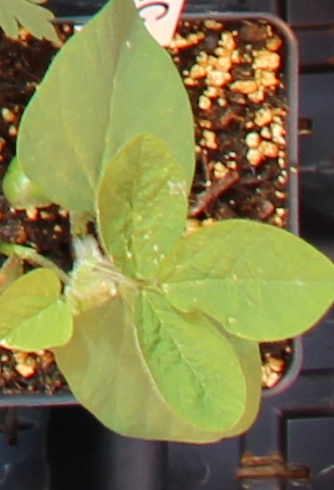
Label: Soybean